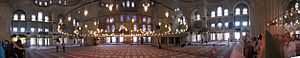
Den Blå Moske / Interiør
Interiør
Den Blå Moske er en moske i Sultanahmet-kvarteret i Istanbul. Moskeen, der var færdigbygget i 1616, er tegnet af arkitekten Sedefhar Mehmet Ağa for sultanen Ahmed I. Den har som den eneste moske i Istanbul seks minareter, hvilket på byggetidspunktet var samme antal som på moskeen i Mekka, som dog efterfølgende fik en minaret mere.